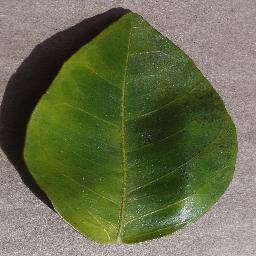
Label: Orange___Haunglongbing_(Citrus_greening)